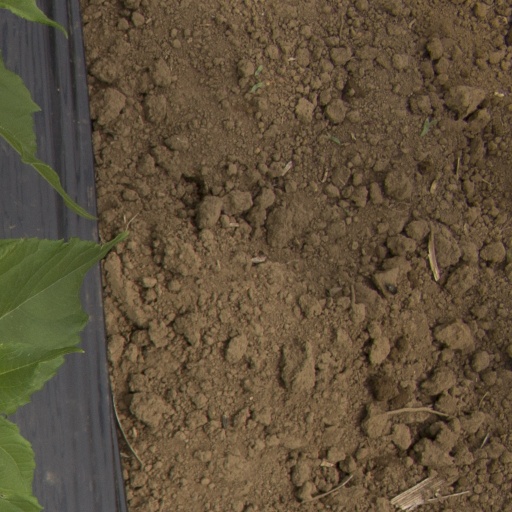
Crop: Jerusalem artichoke